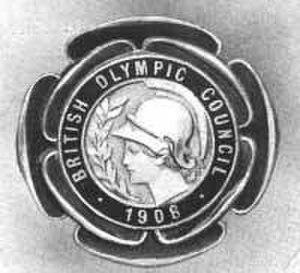
Les Jeux olympiques de 1908, Jeux de la 4ᵉ Olympiade de l'ère moderne, ont été célébrés à Londres, au Royaume-Uni du 27 avril au 31 octobre 1908. L’événement se déroule dans le cadre de l'exposition franco-britannique commémorant l'Entente cordiale où contrairement aux Jeux de 1900 et 1904, les épreuves sportives sont considérées par les organisateurs avec une plus grande attention. Les Jeux olympiques de Londres se déroulent en quatre phases. Tout d’abord, les « Jeux de printemps » se déroulent de la fin avril à la mi-juin, regroupant les sports de raquettes et le polo. Ensuite, les « Jeux d’été » se déroulent durant le mois de juillet et accueillent la majorité des sports olympiques au programme tels l’athlétisme, la natation ou la gymnastique. De la fin juillet à la fin août, des « Jeux nautiques » regroupant la voile et l’aviron sont organisés à l’extérieur de la ville. Enfin, les « Jeux d’hiver », quatrième phase du programme, permettent aux spectateurs de suivre les épreuves de patinage artistique, de boxe et de rugby pendant la deuxième quinzaine du mois d’octobre.